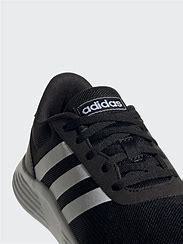
Brand: Adidas
Model: Lite Racer 2